The Anarchy

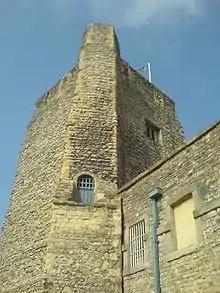
St George's Tower at Oxford Castle

While Stephen and his army besieged Lincoln Castle at the start of 1141, Robert of Gloucester and Ranulf of Chester advanced on the king's position with a somewhat larger force. When the news reached Stephen, he held a council to decide whether to give battle or to withdraw and gather additional soldiers: Stephen decided to fight, resulting in the Battle of Lincoln on 2 February 1141. The king commanded the centre of his army, with Alan of Brittany on his right and William of Aumale on his left. Robert and Ranulf's forces had superiority in cavalry and Stephen dismounted many of his own knights to form a solid infantry block; he joined them himself, fighting on foot in the battle. Stephen was not a gifted public speaker, and delegated the pre-battle speech to Baldwin of Clare, who delivered a rousing declaration. After an initial success in which William's forces destroyed the Angevins' Welsh infantry, the battle went badly for Stephen. Robert and Ranulf's cavalry encircled Stephen's centre, and the king found himself surrounded by the enemy army. Many of Stephen's supporters, including Waleron de Beaumont and William of Ypres, fled from the field at this point but Stephen fought on, defending himself first with his sword and then, when that broke, with a borrowed battle axe. Finally, he was overwhelmed by Robert's men and taken away from the field in custody.